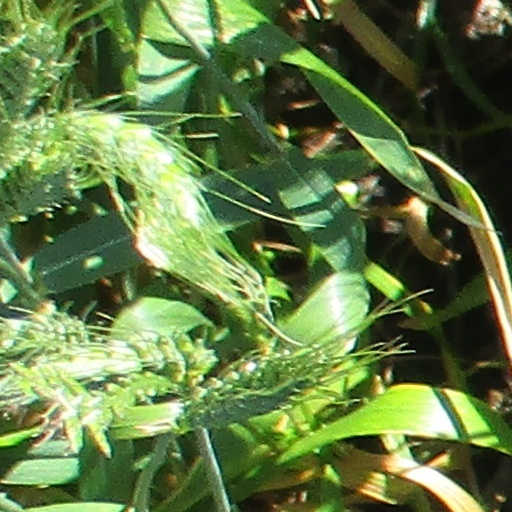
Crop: wheat